Neufchelles

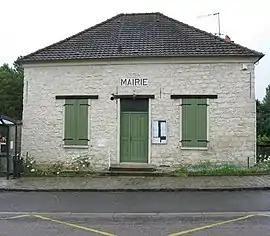
The town hall in Neufchelles

Neufchelles is a commune in the Oise department in northern France. It is located 66 km north east of Paris and 40 km south east of Senlis.